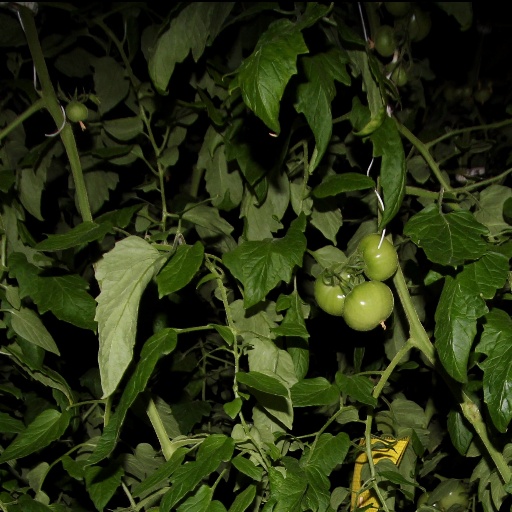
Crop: tomato